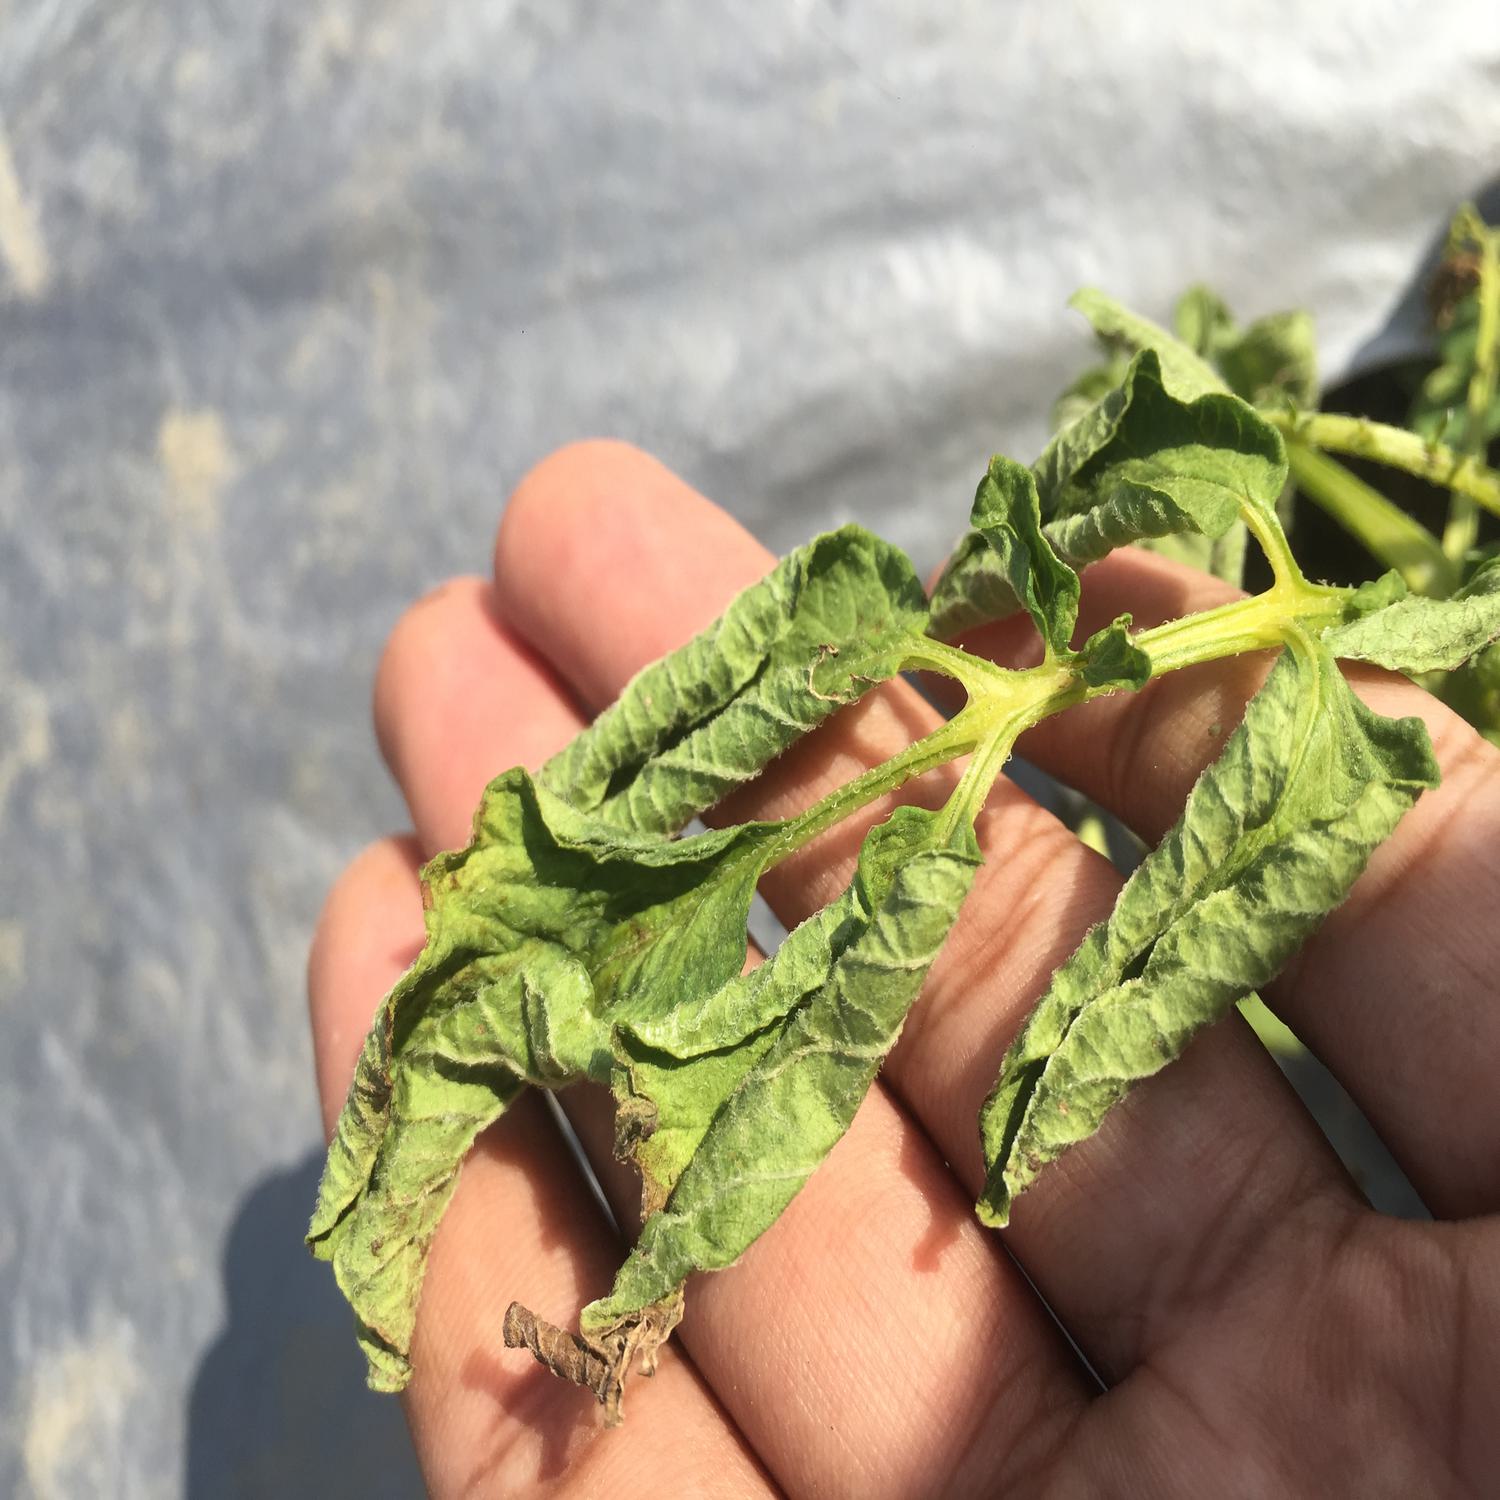
Label: Bacteria